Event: Nepal Earthquake
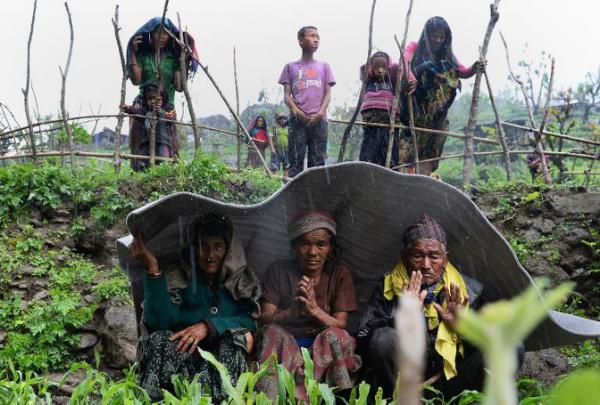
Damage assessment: damage